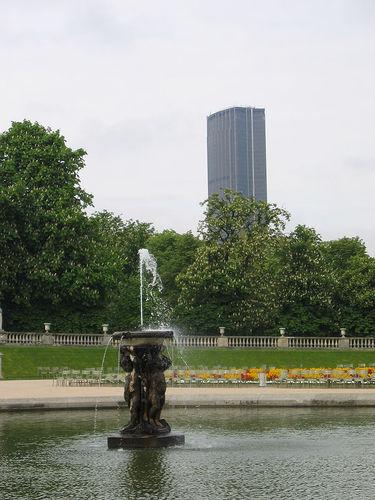
Weather: cloudy or overcast